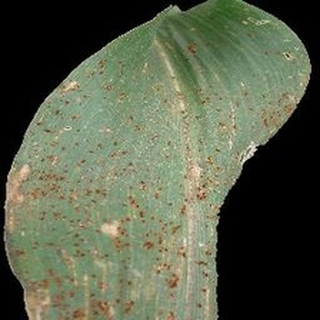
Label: corn_common_rust